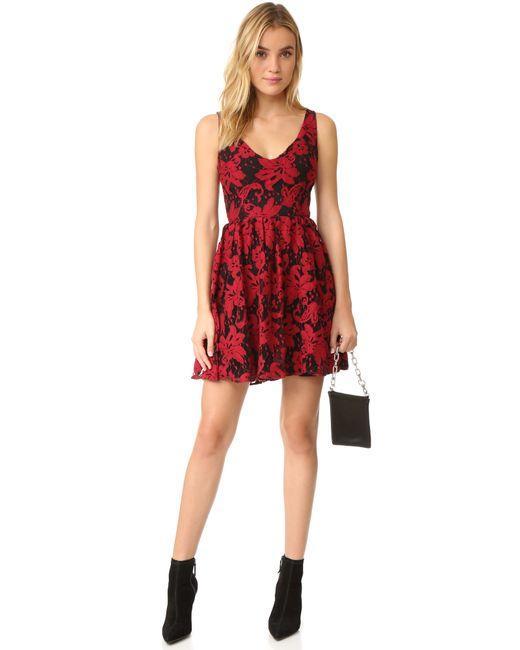
Ärmelloses bedrucktes rotes Kleid mit V-Ausschnitt für Damen